Iris Marion Young

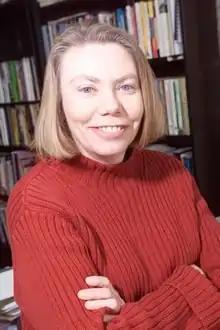

Iris Marion Young (2 January 1949 – 1 August 2006) was an American political theorist and socialist feminist who focused on the nature of justice and social difference. She served as Professor of Political Science at the University of Chicago and was affiliated with the Center for Gender Studies and the Human Rights program there. Her research covered contemporary political theory, feminist social theory, and normative analysis of public policy. She believed in the importance of political activism and encouraged her students to involve themselves in their communities.